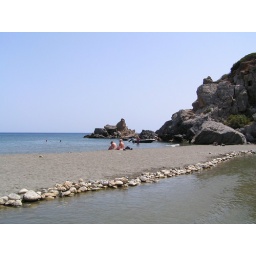
an amazing place with a fresh water stream just by the beach